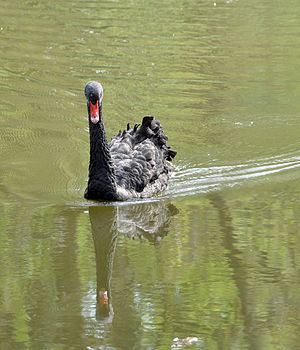
Induktion (metode) / Standardeksemplet
Gentagne observationer af kun hvide svaner i Europa kunne lede til en konklusion om, at svaner er hvide. Konklusionen er dog fejlagtig, da der findes sorte svaner udenfor Europa.
Ved induktion observerer man enkelte tilfælde og konkluderer noget generelt. Denne empiriske metode anvendes indenfor videnskaberne, men også i dagliglivet. Statistik er et redskab for denne type tænkning, ligesom logik er det for deduktion. I praksis kunne man lave en undersøgelse af, hvordan virkeligheden ser ud, og ud fra dette lave en teori, der fortæller noget generelt ud fra disse empiriske undersøgelser. F.eks. er meningsmålinger induktive, da man typisk "kun" interviewer en promille af den samlede mængde for at danne et overordnet billede.